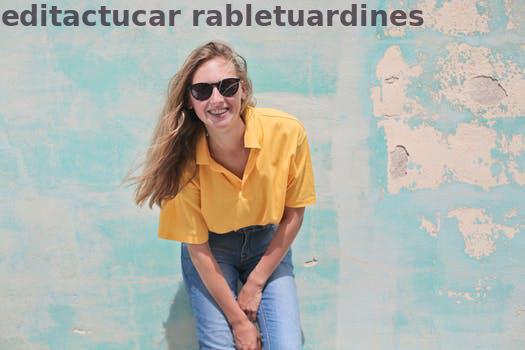
Label: Watermark